Sabu (wrestler)

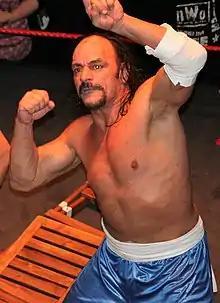
Sabu in 2017

Terrance Michael Brunk (1963 or 1964 – May 11, 2025) was an American professional wrestler, better known by his ring name Sabu. He was known for his trademark style of hardcore wrestling, which he pioneered in his time with Extreme Championship Wrestling (ECW). He was a three-time world champion, having held the ECW World Heavyweight Championship twice and the NWA World Heavyweight Championship once.